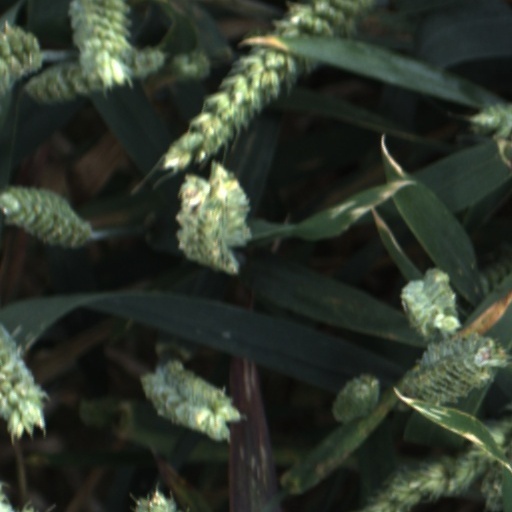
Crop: wheat